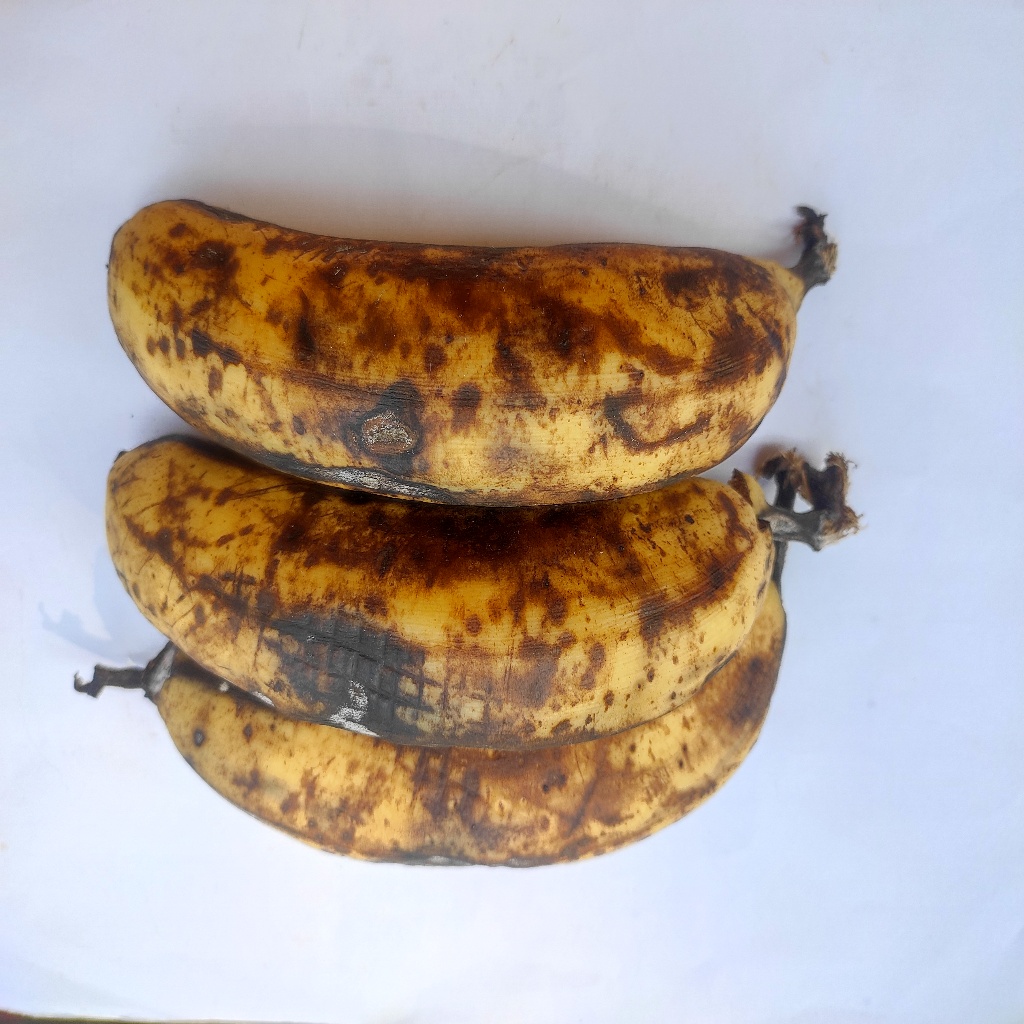
Crop: banana
Quality class: Defect